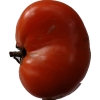
Label: tomato